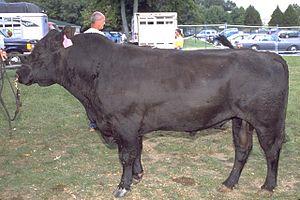
Cette liste comprend les races issues de l'espèce Bos taurus. Il s'agit donc de races des sous-espèces Bos taurus taurus et Bos taurus indicus.